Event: Nepal Earthquake
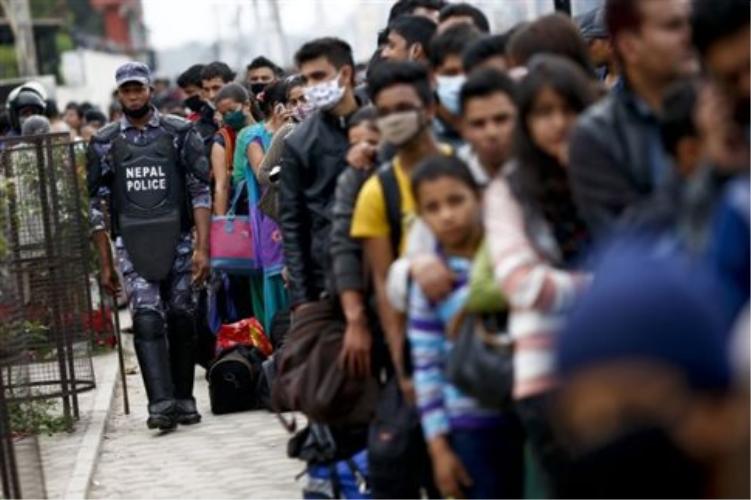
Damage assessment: no_damage